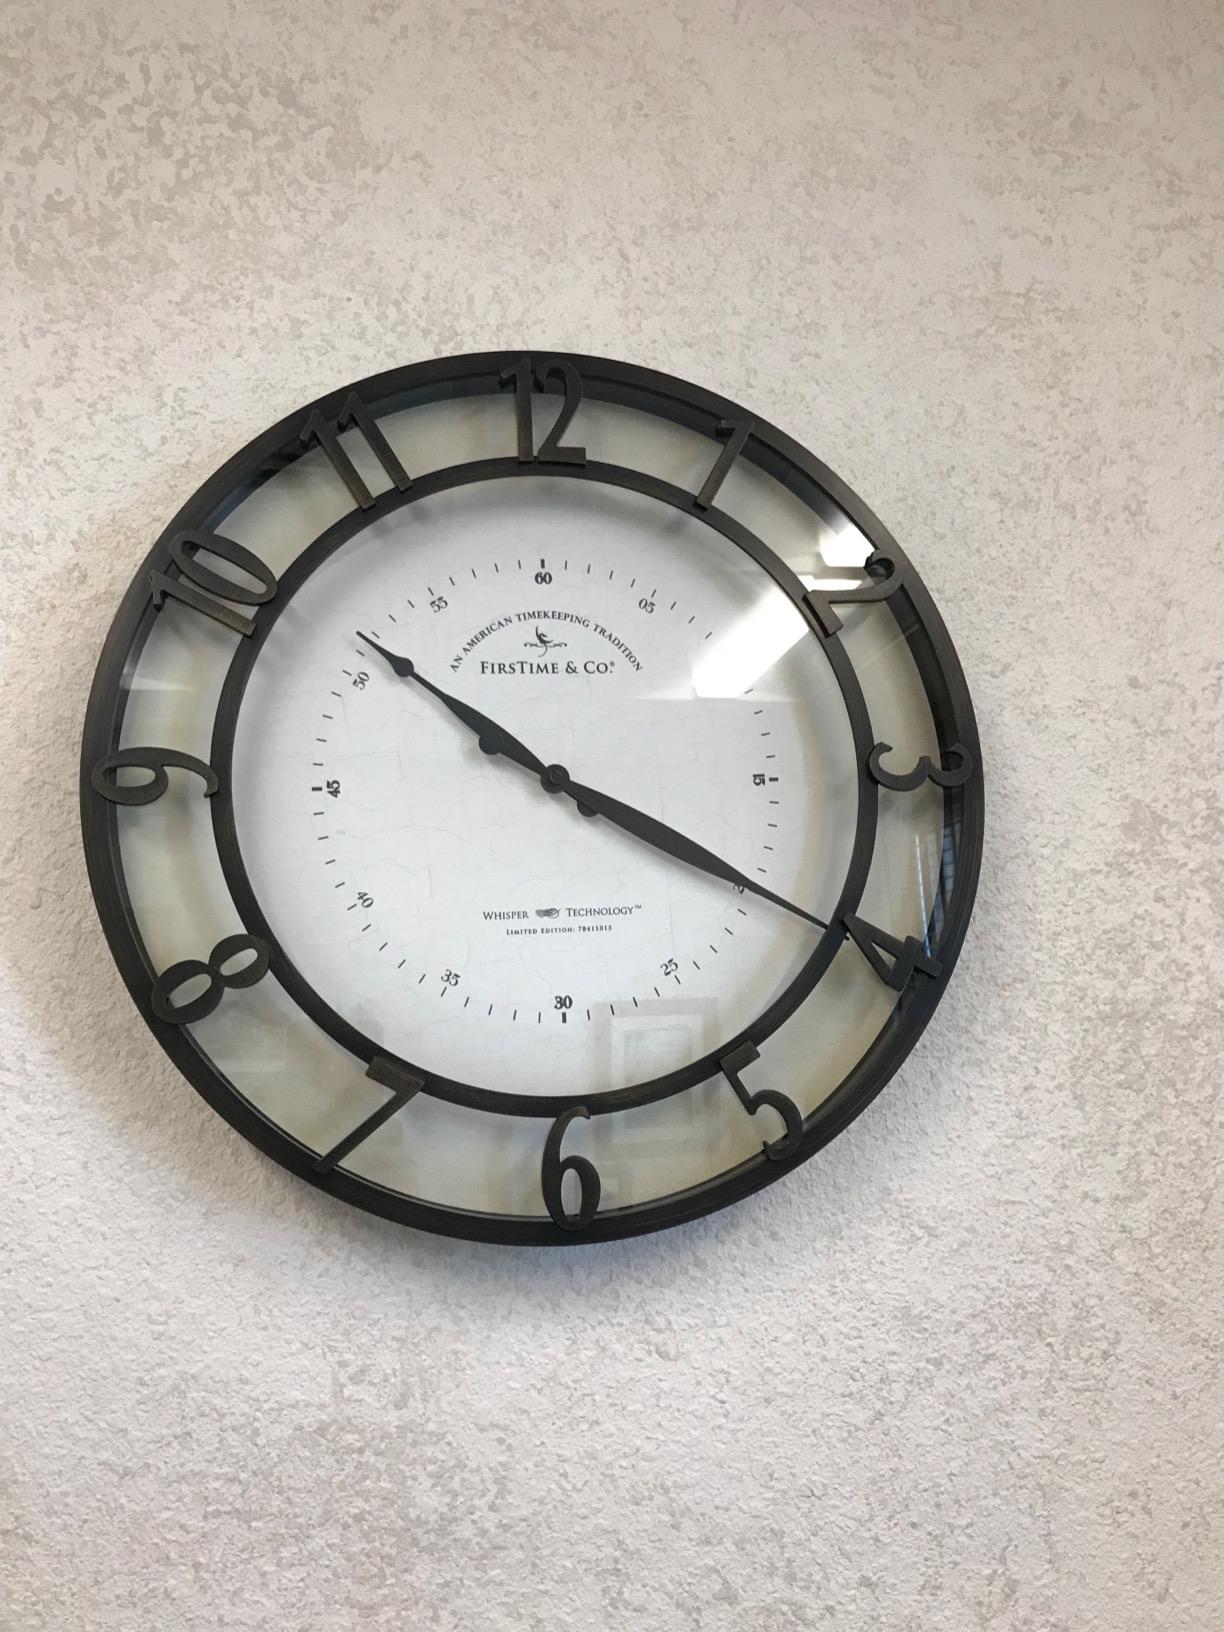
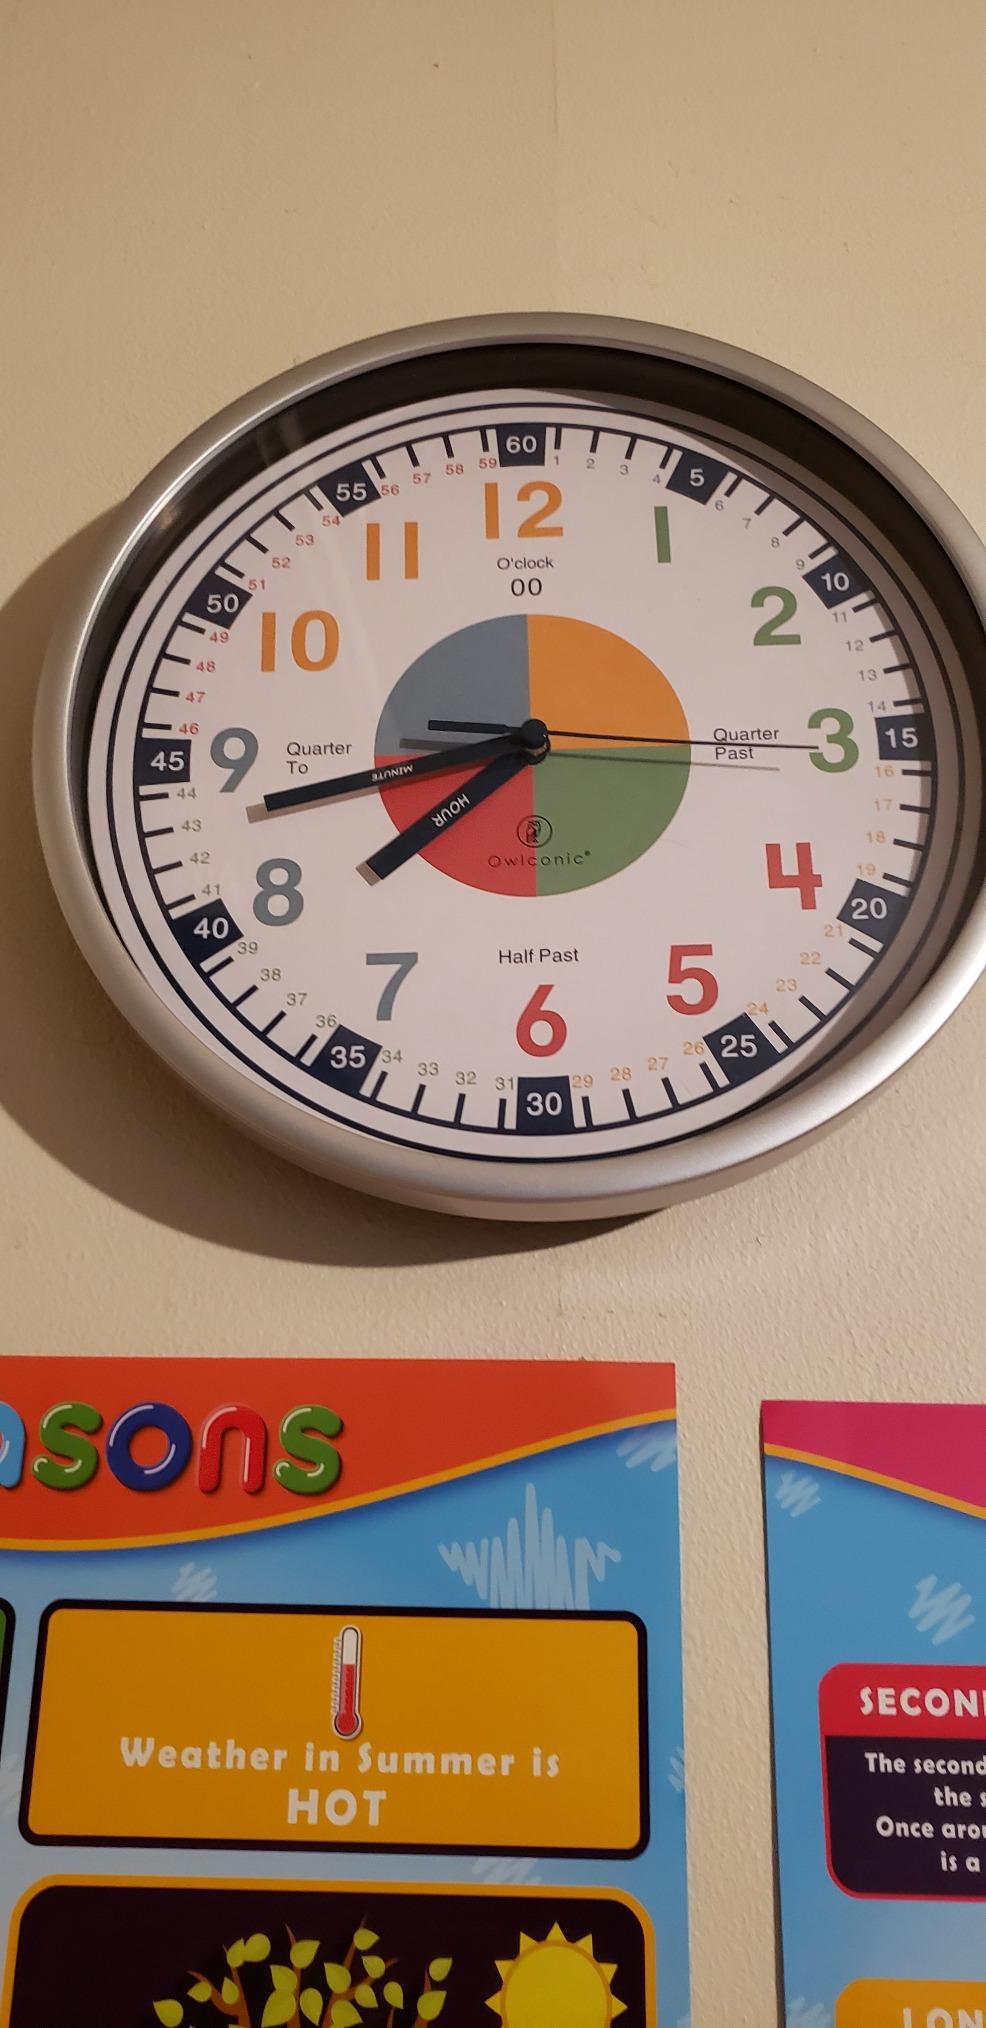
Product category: clock
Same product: no